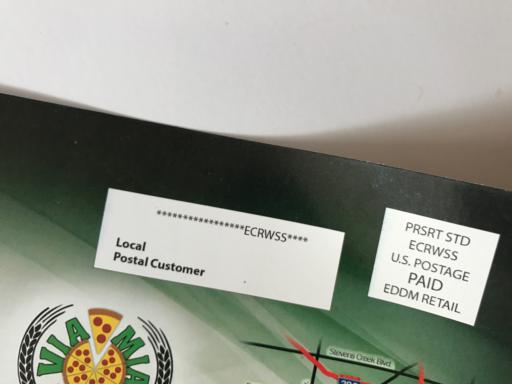
Label: paper